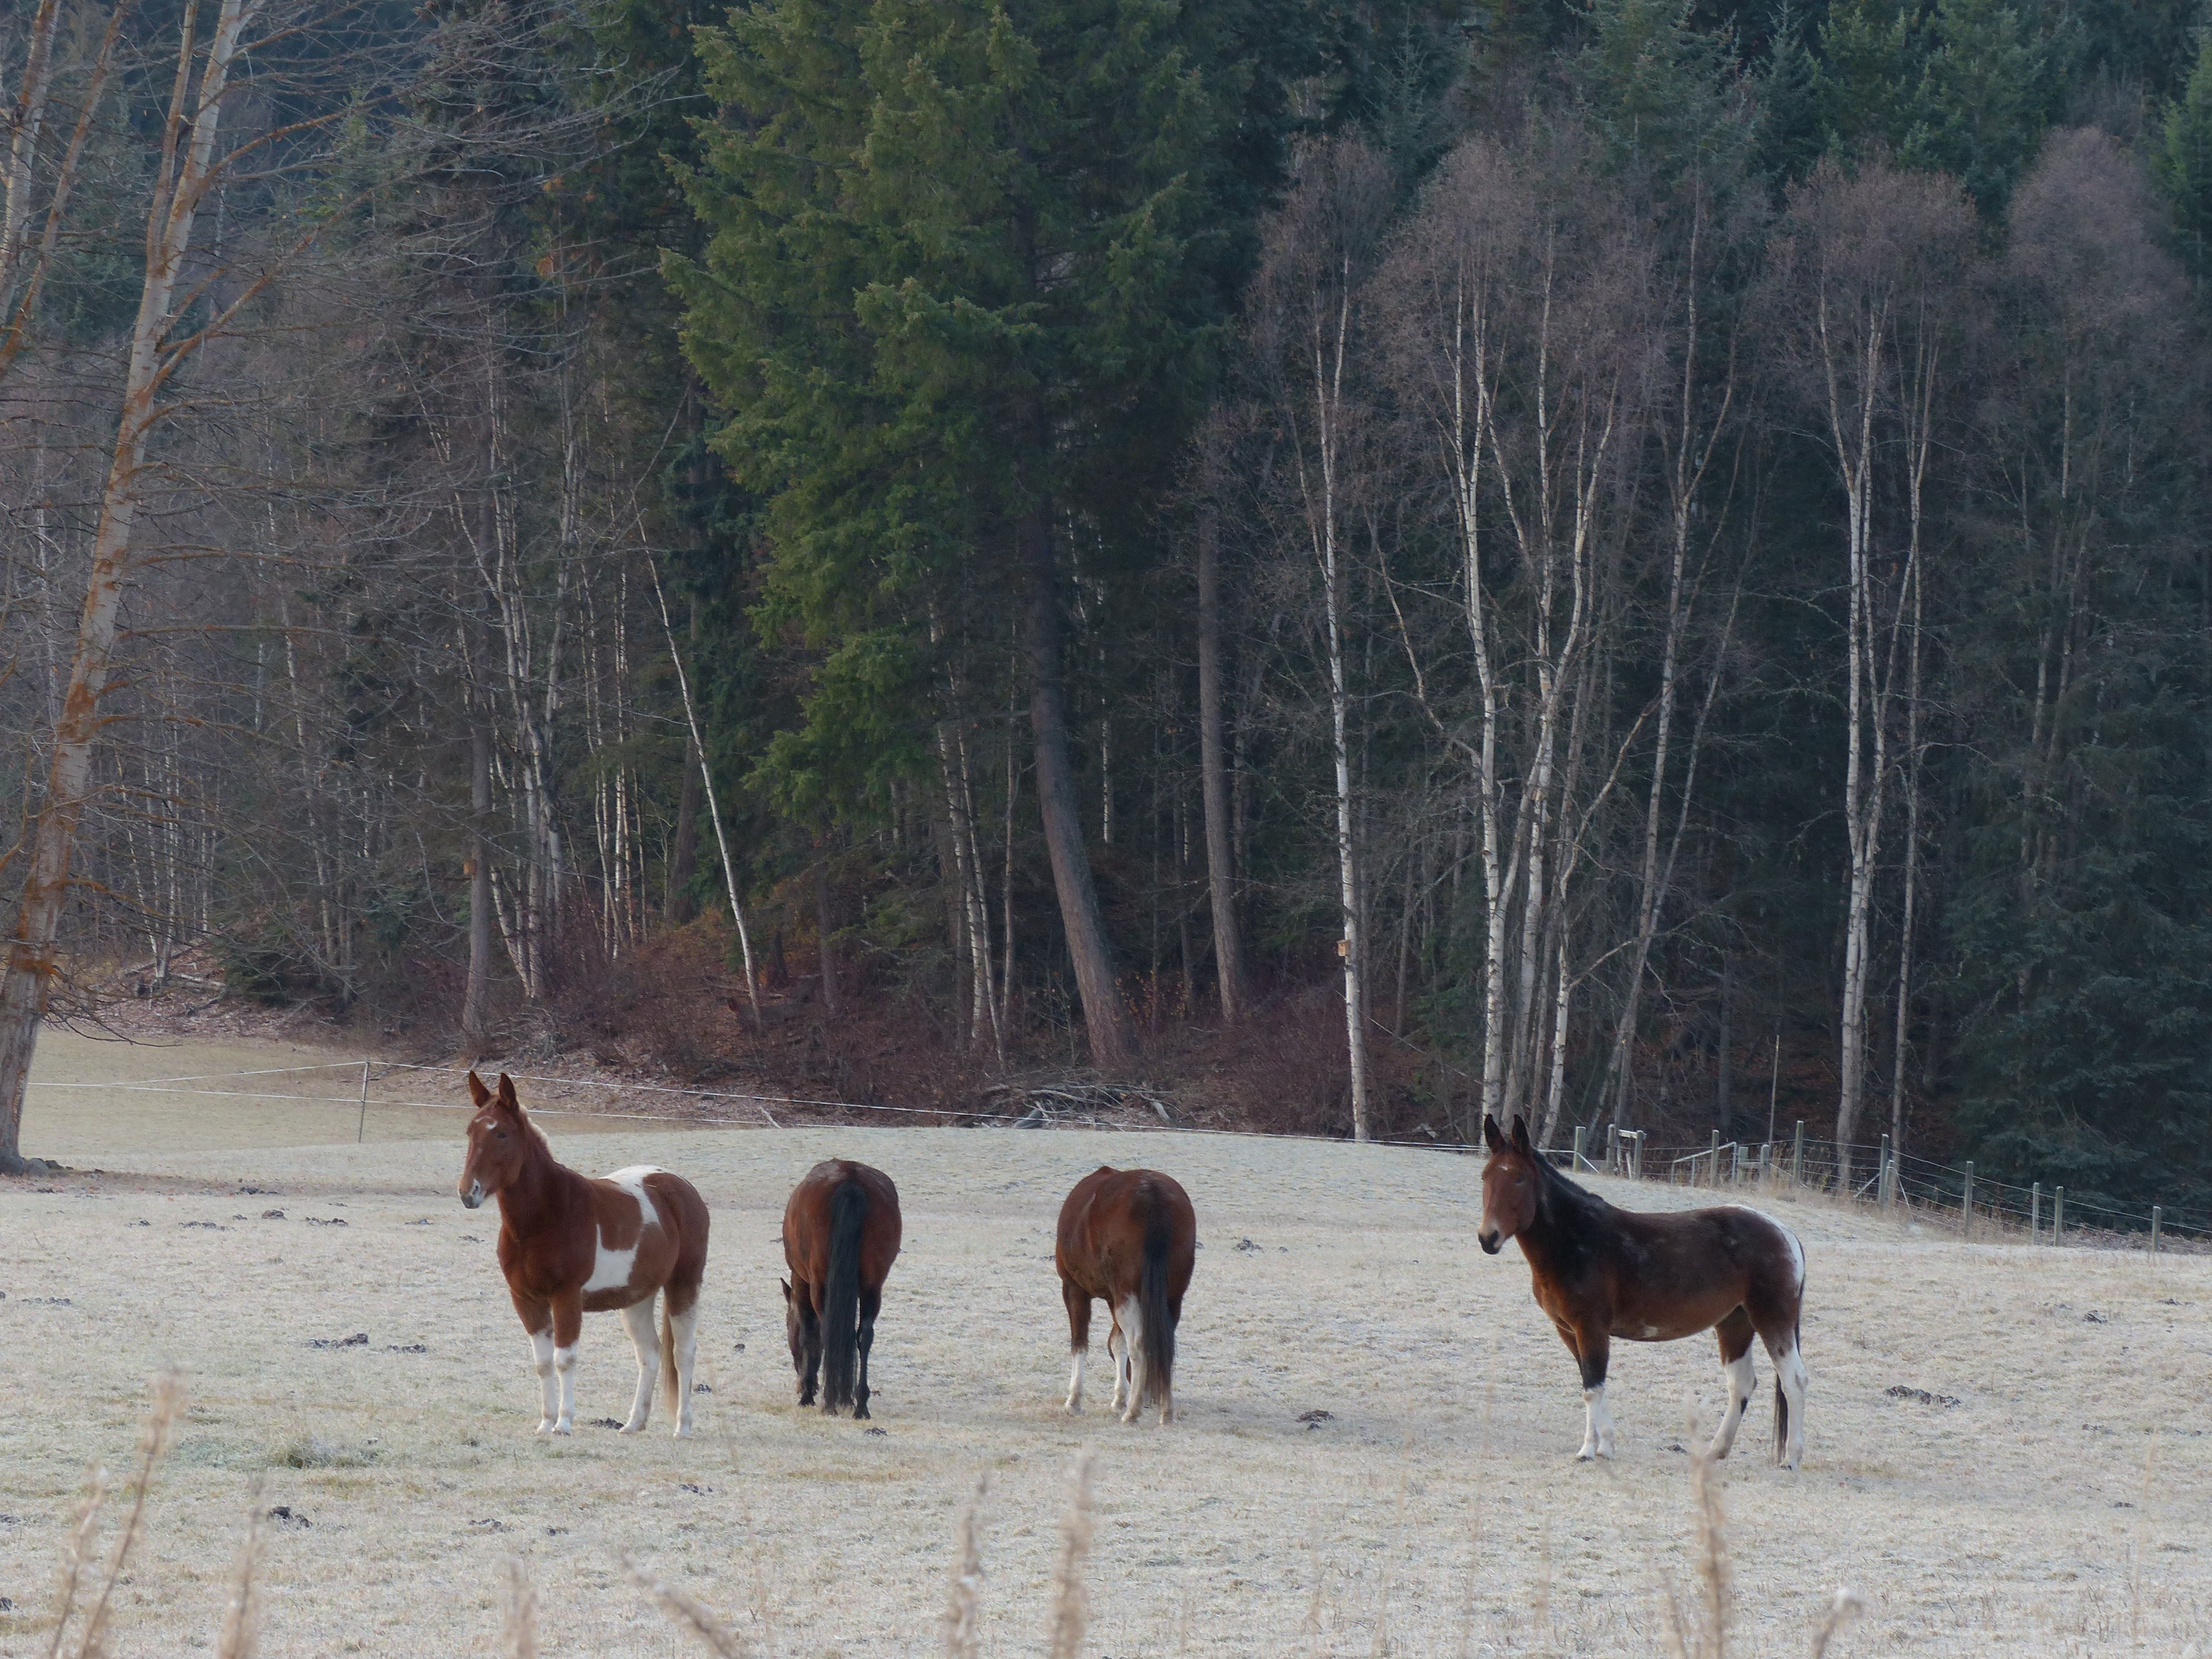
landscape, nature, animal, wildlife, deer, herd, grazing, scenery, mammal, season, fauna, canada, farm animal, ecosystem, british columbia, pack animal, quarter horse, canim lake, natural environment, horse like mammal, early winter, cariboo, early frost